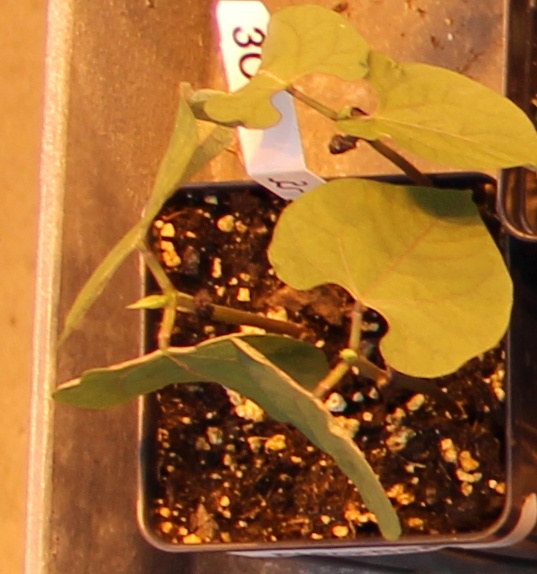
Label: Blackbean